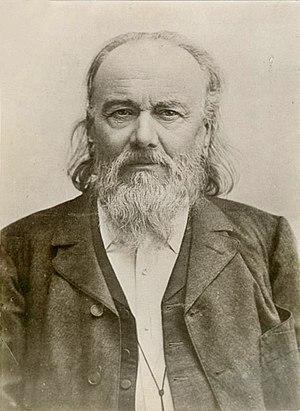
La manufacture de porcelaine Zsolnay est une société hongroise de l'industrie de la porcelaine fondée en 1853 par Vilmos Zsolnay à Pécs.